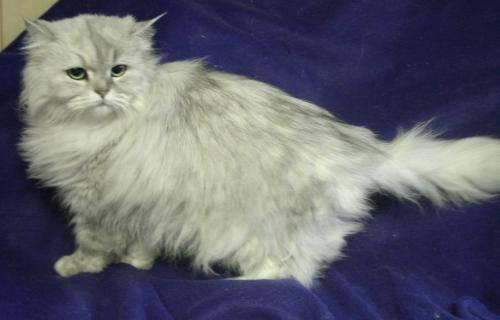
cat